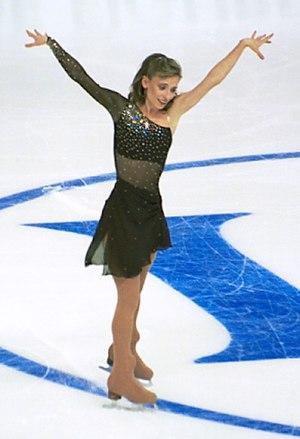
Tatiana Malinina, née le 28 janvier 1973 à Novossibirsk, est une patineuse artistique ouzbèke. Elle a remporté la première édition des Championnats des quatre continents.